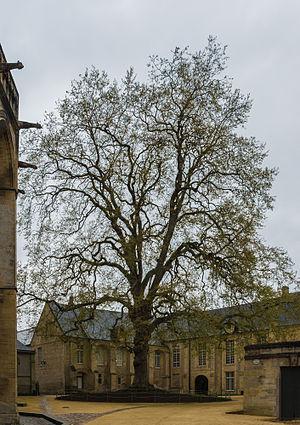
""Arbre de la Liberté"" (Platanus orientalis), 1797, Bayeux, Calvados."